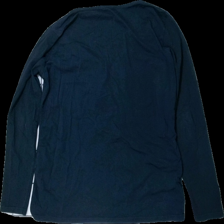
View: back
Type: Top
Category: Ladies
Brand: Not in the list
Brand text on label: basic u
Colors: Blue
Material: 100% cotton
Cut: Regular
Size: L
Season: All
Holes: Minor
Damage: hål arm
Damage location: middle right
Damage 2 location: top left
Damage 3 location: bottom center
Price range: <50
Recommended usage: Export
Description: blå långärmad tröja, litet hål arm, en knapp saknas, hårig
Comment: en knapp saknas